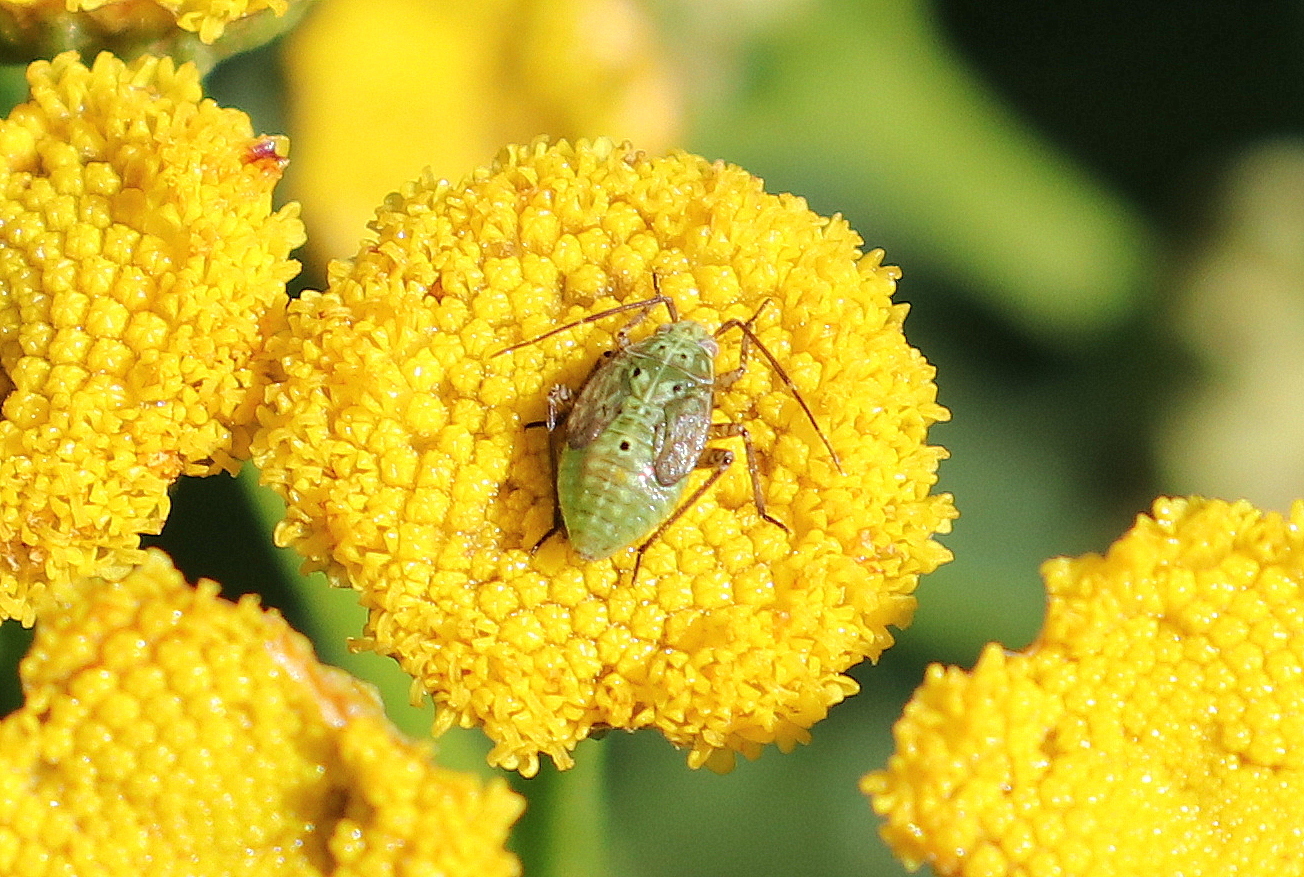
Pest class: lygus_bug